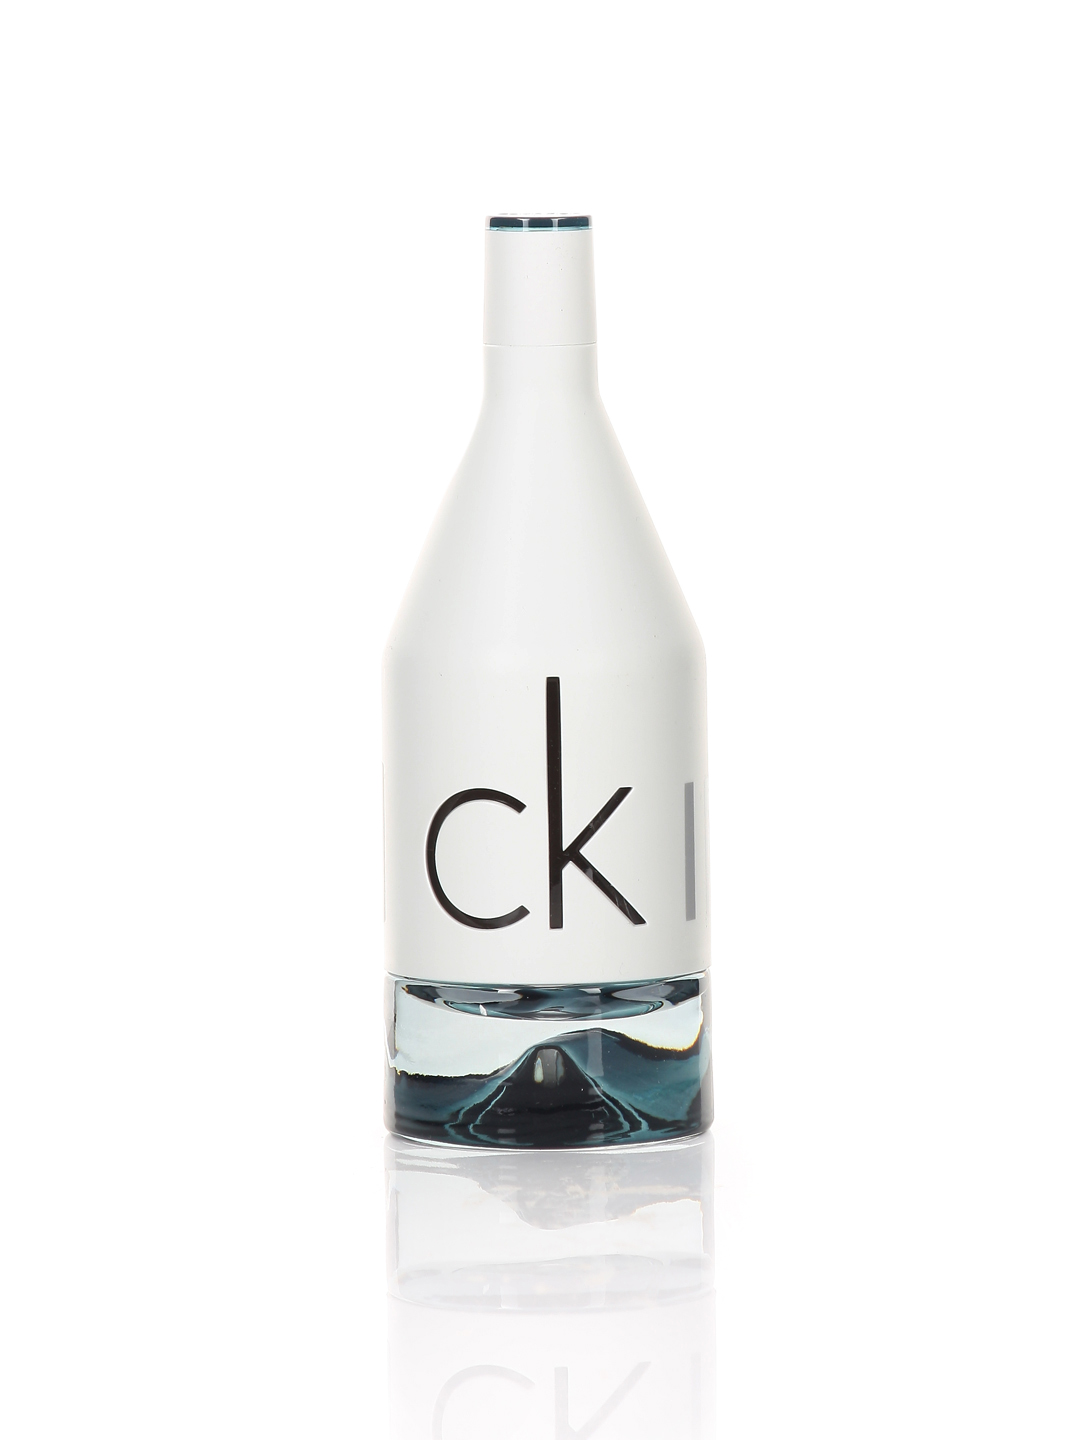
Calvin Klein Men IN2U Perfume
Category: Personal Care / Fragrance / Perfume and Body Mist
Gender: Men
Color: Silver
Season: Spring 2017
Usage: Casual